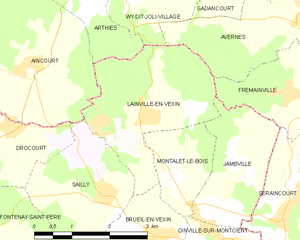
Carte des communes françaises Lainville-en-Vexin